Wilhelm Dörpfeld

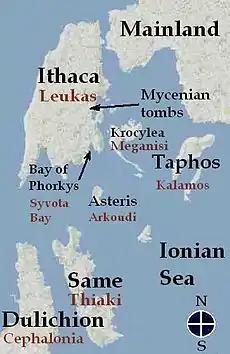
Map of Homer's Ithaca according to Dörpfeld's theory

He developed a method of dating archaeological sites by the strata in which objects were found and the type of materials used for the buildings. He corrected many of Schliemann's previous conclusions, including the shaft burial sites at Mycenae. Dörpfeld realized that the site was a "tholos" tomb, not the "Treasury of Atreus", as Schliemann claimed.